John of Islay, Earl of Ross

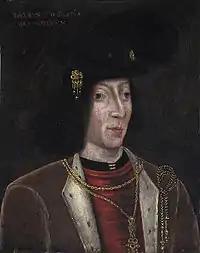
James III of Scotland, whose power would ultimately eclipse that of the Lords of the Isles

So far John had done rather well. He had defied the king and survived. He extended his power and influence from Inverness to the English border. Had he died at this point he might be well remembered in the annals of Clan Donald. But he now took a fatal step, the consequences of which were to betray the essential weakness of his character. In England the Yorkists under Edward IV had chased the Lancastrian Henry VI from the country. Henry took refuge in Scotland, where he was well received. Edward at once sent the exiled earl of Douglas, the brother of the man murdered at Stirling, on a diplomatic mission to the Isles. At his court in the castle of Ardtornish John agreed to send his plenipotentiaries to London. This was a dangerous move, for while John's predecessors had contacts with the English, they had never committed themselves too far. Moreover, the English had never made any real attempt to assist the Lordship when it was in difficulties with the crown of Scotland. It should have been perfectly clear that Edward was trying to create a diversion. Sadly, for the Lord of the Isles, it was not.